Alexander Nicol Anton Waddell

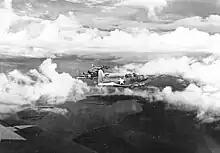
Sub-Lieutenant Alexander Waddell was positioned in the rear seat of the US Navy Douglas SBD Dauntless closest to the camera in 1944

Motivated by a missionary from Nyasaland residing in the manse, he enlisted in the Colonial Service as a cadet in 1937, and was assigned to the British Solomon Islands Protectorate (BSIP) as an administrative cadet. He joined the BSIP defense force in 1942 and held the rank of district officer until the following year. During the Second World War, he served as a Lieutenant in the Royal Australian Naval Volunteer Reserve for two years, from 1942 to 1944. Additionally, he served as a sub-lieutenant before becoming an acting Lieutenant in the Royal Australian Navy (RAN). He was initially attached to the U.S. Marine Raiders and subsequently performed intelligence work in the vicinity of Choiseul Island, which was under Japanese occupation. The USS "Grampus" (SS-207) landed him as a coastwatcher on the island of Choiseul, which is located in the Solomon Islands. In 1944, he was assigned to the Malayan Planning Unit under the War Office.